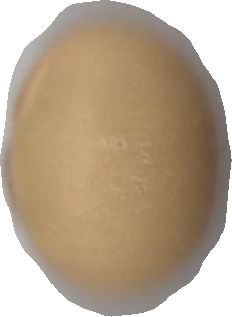
Variety: Dega